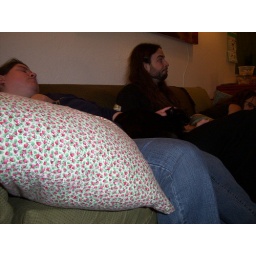
A random couch people pic with Alithea and the cute strawberry pillow, Rhiannon, and Scooter sandwiched in between.